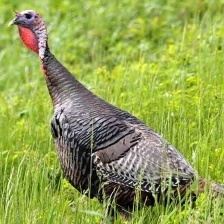
Species: WILD TURKEY
Scientific name: MELEAGRIS GALLOPAVO